Bajina Bašta

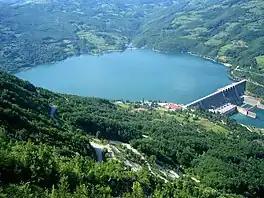
Bajina Bašta Hydroelectric Power Plant in Perućac.

The greatest natural resources of the municipality are the Drina River and Tara Mountain. The Drina is especially significant for its water power potentials. Specialists have estimated that it is possible to erect several hydroelectric power plants on this river. The annual flow of the Drina River is about 12.5 cubic kilometers of water. The Bajina Bašta Hydroelectric power plant was built on the Drina to harness that energy. The dam is located 12 km west of Bajina Bašta, near Perućac. Its average annual production amounts to 1,625 GWh of electric power. For the sake of better utilization of water power potential, the first reversible hydro-electric power plant in Europe was built in Zaovine, near the top of Tara Mountain.